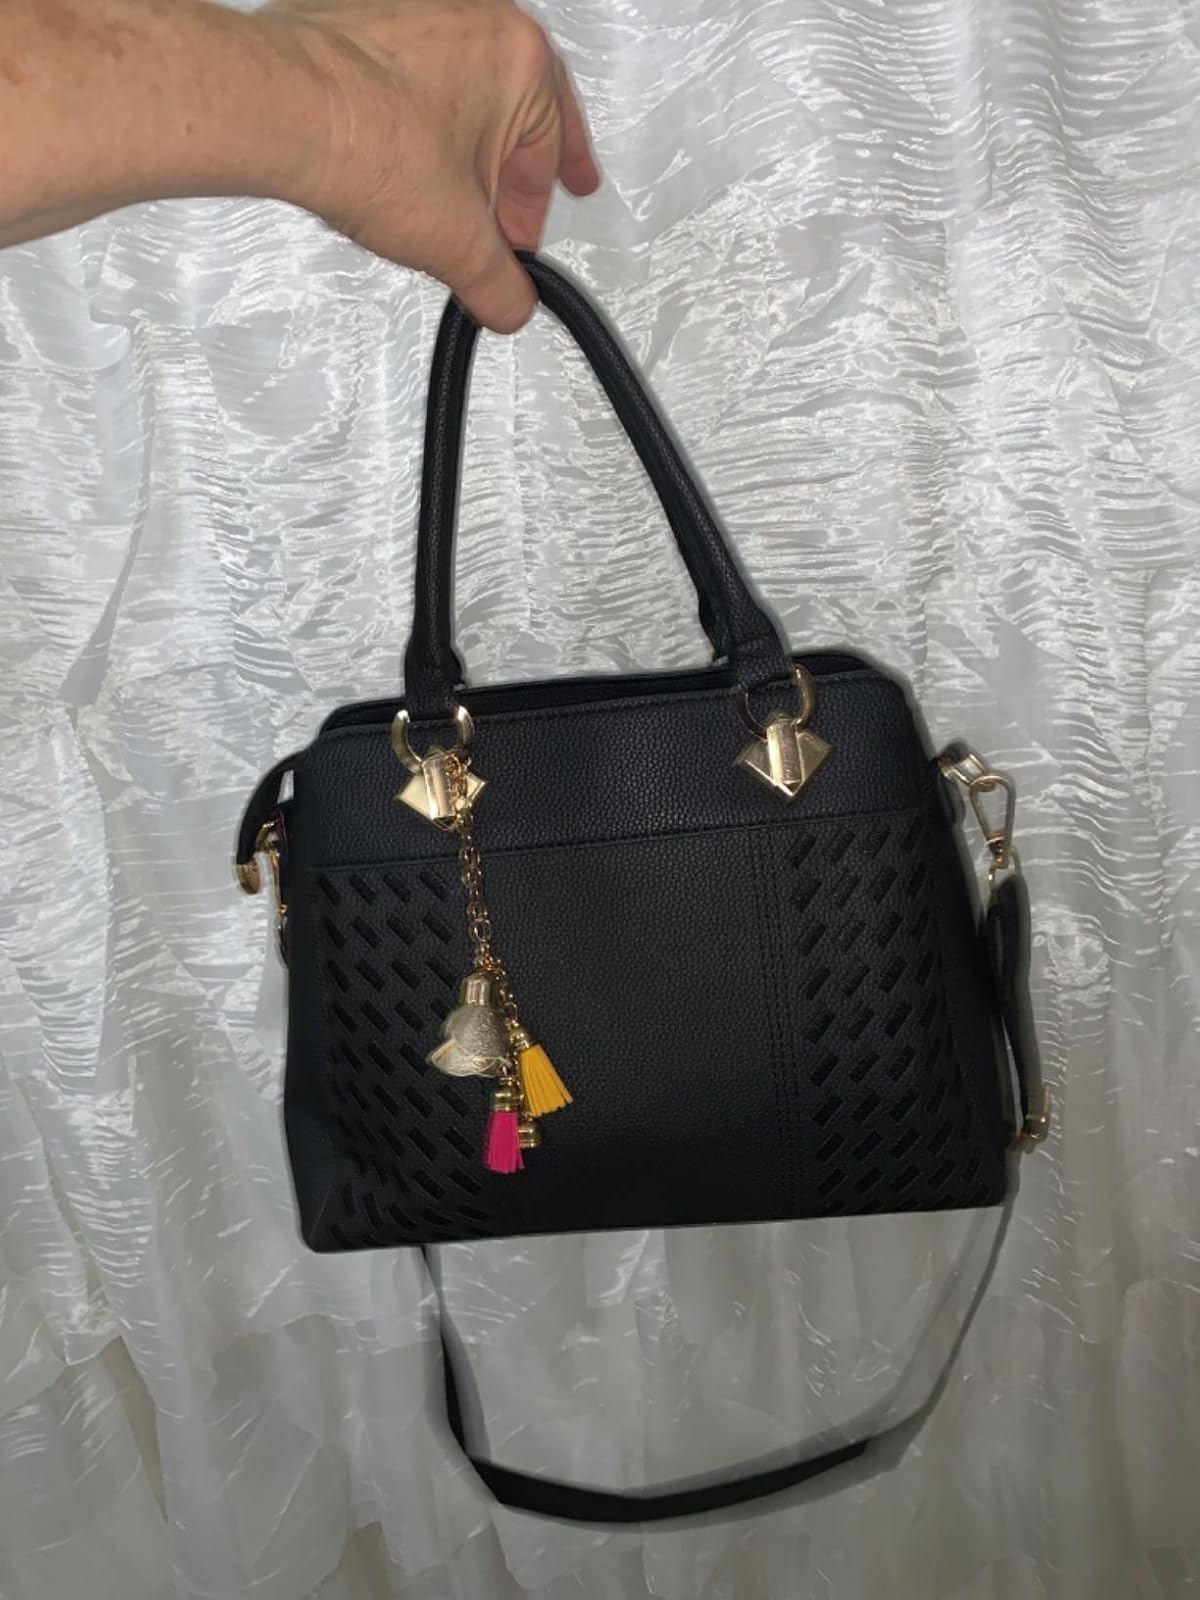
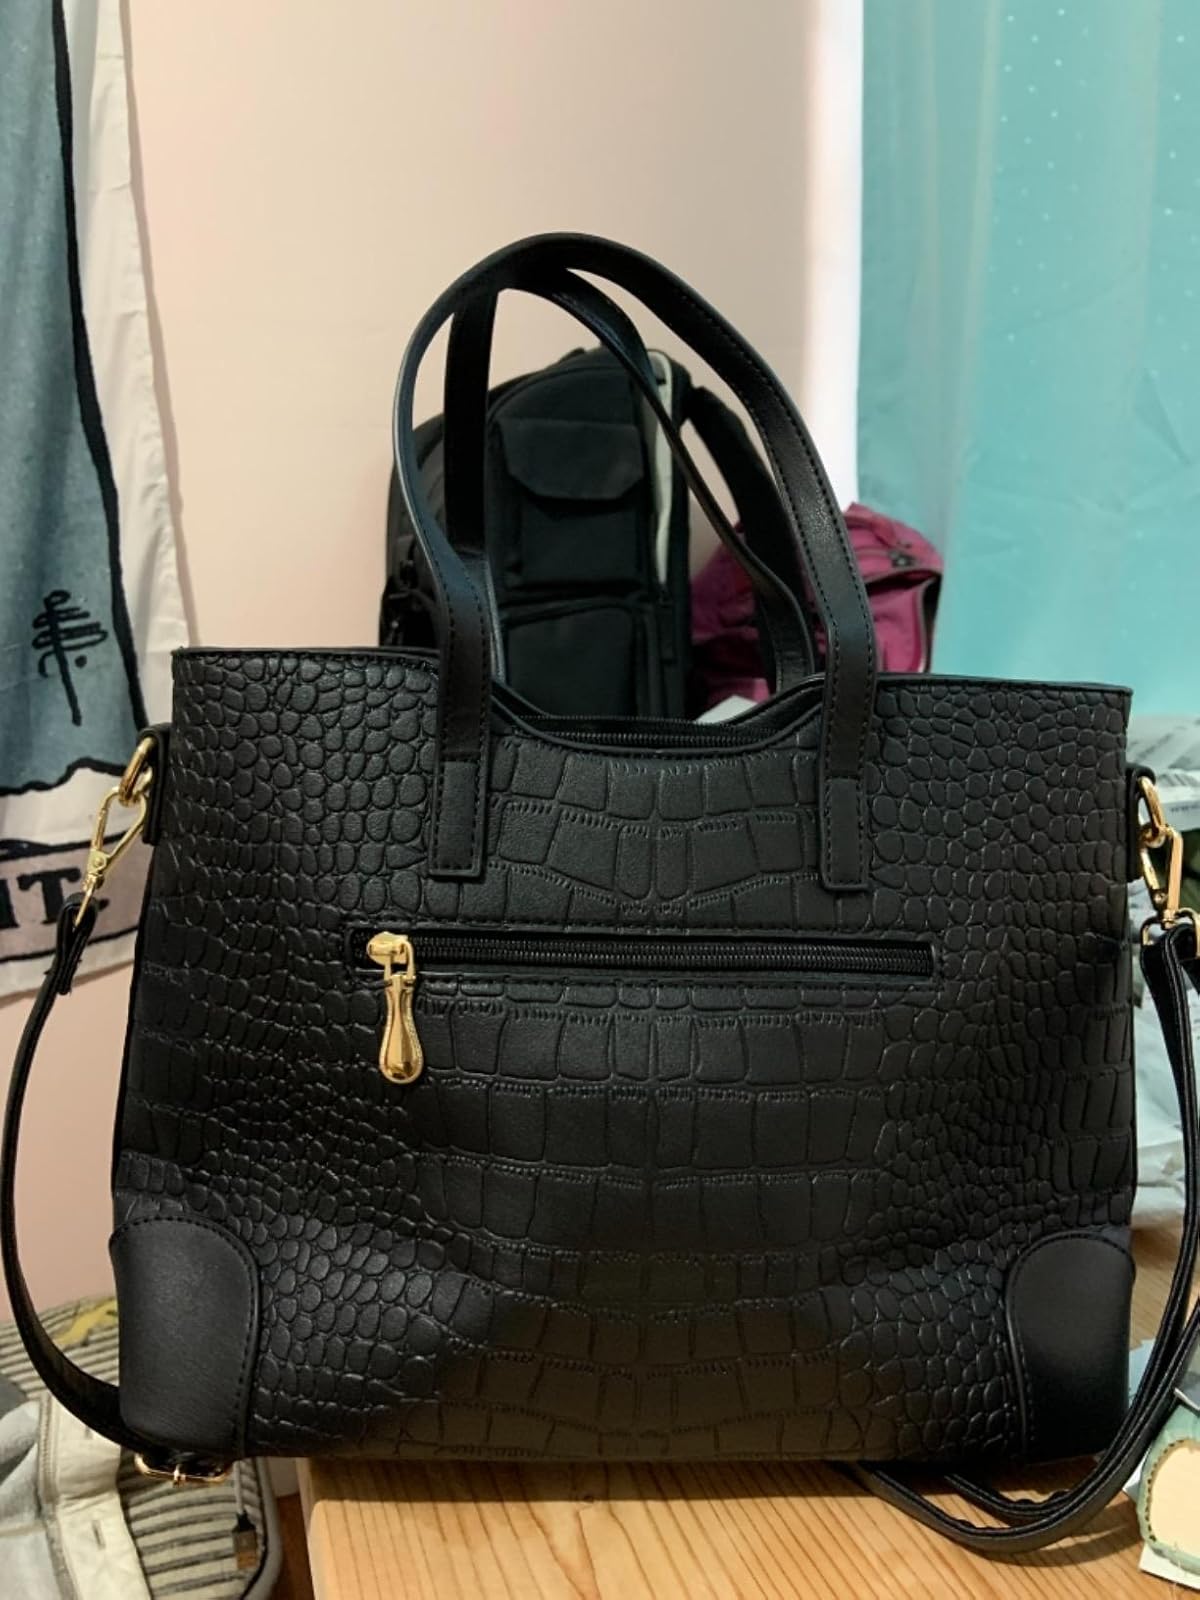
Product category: accessories_handbag
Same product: no